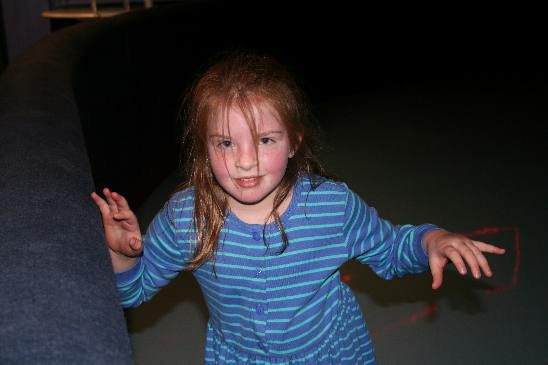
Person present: Yes